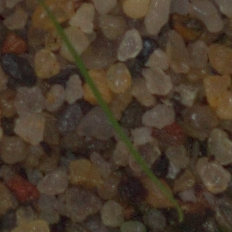
Label: loose_silkybent